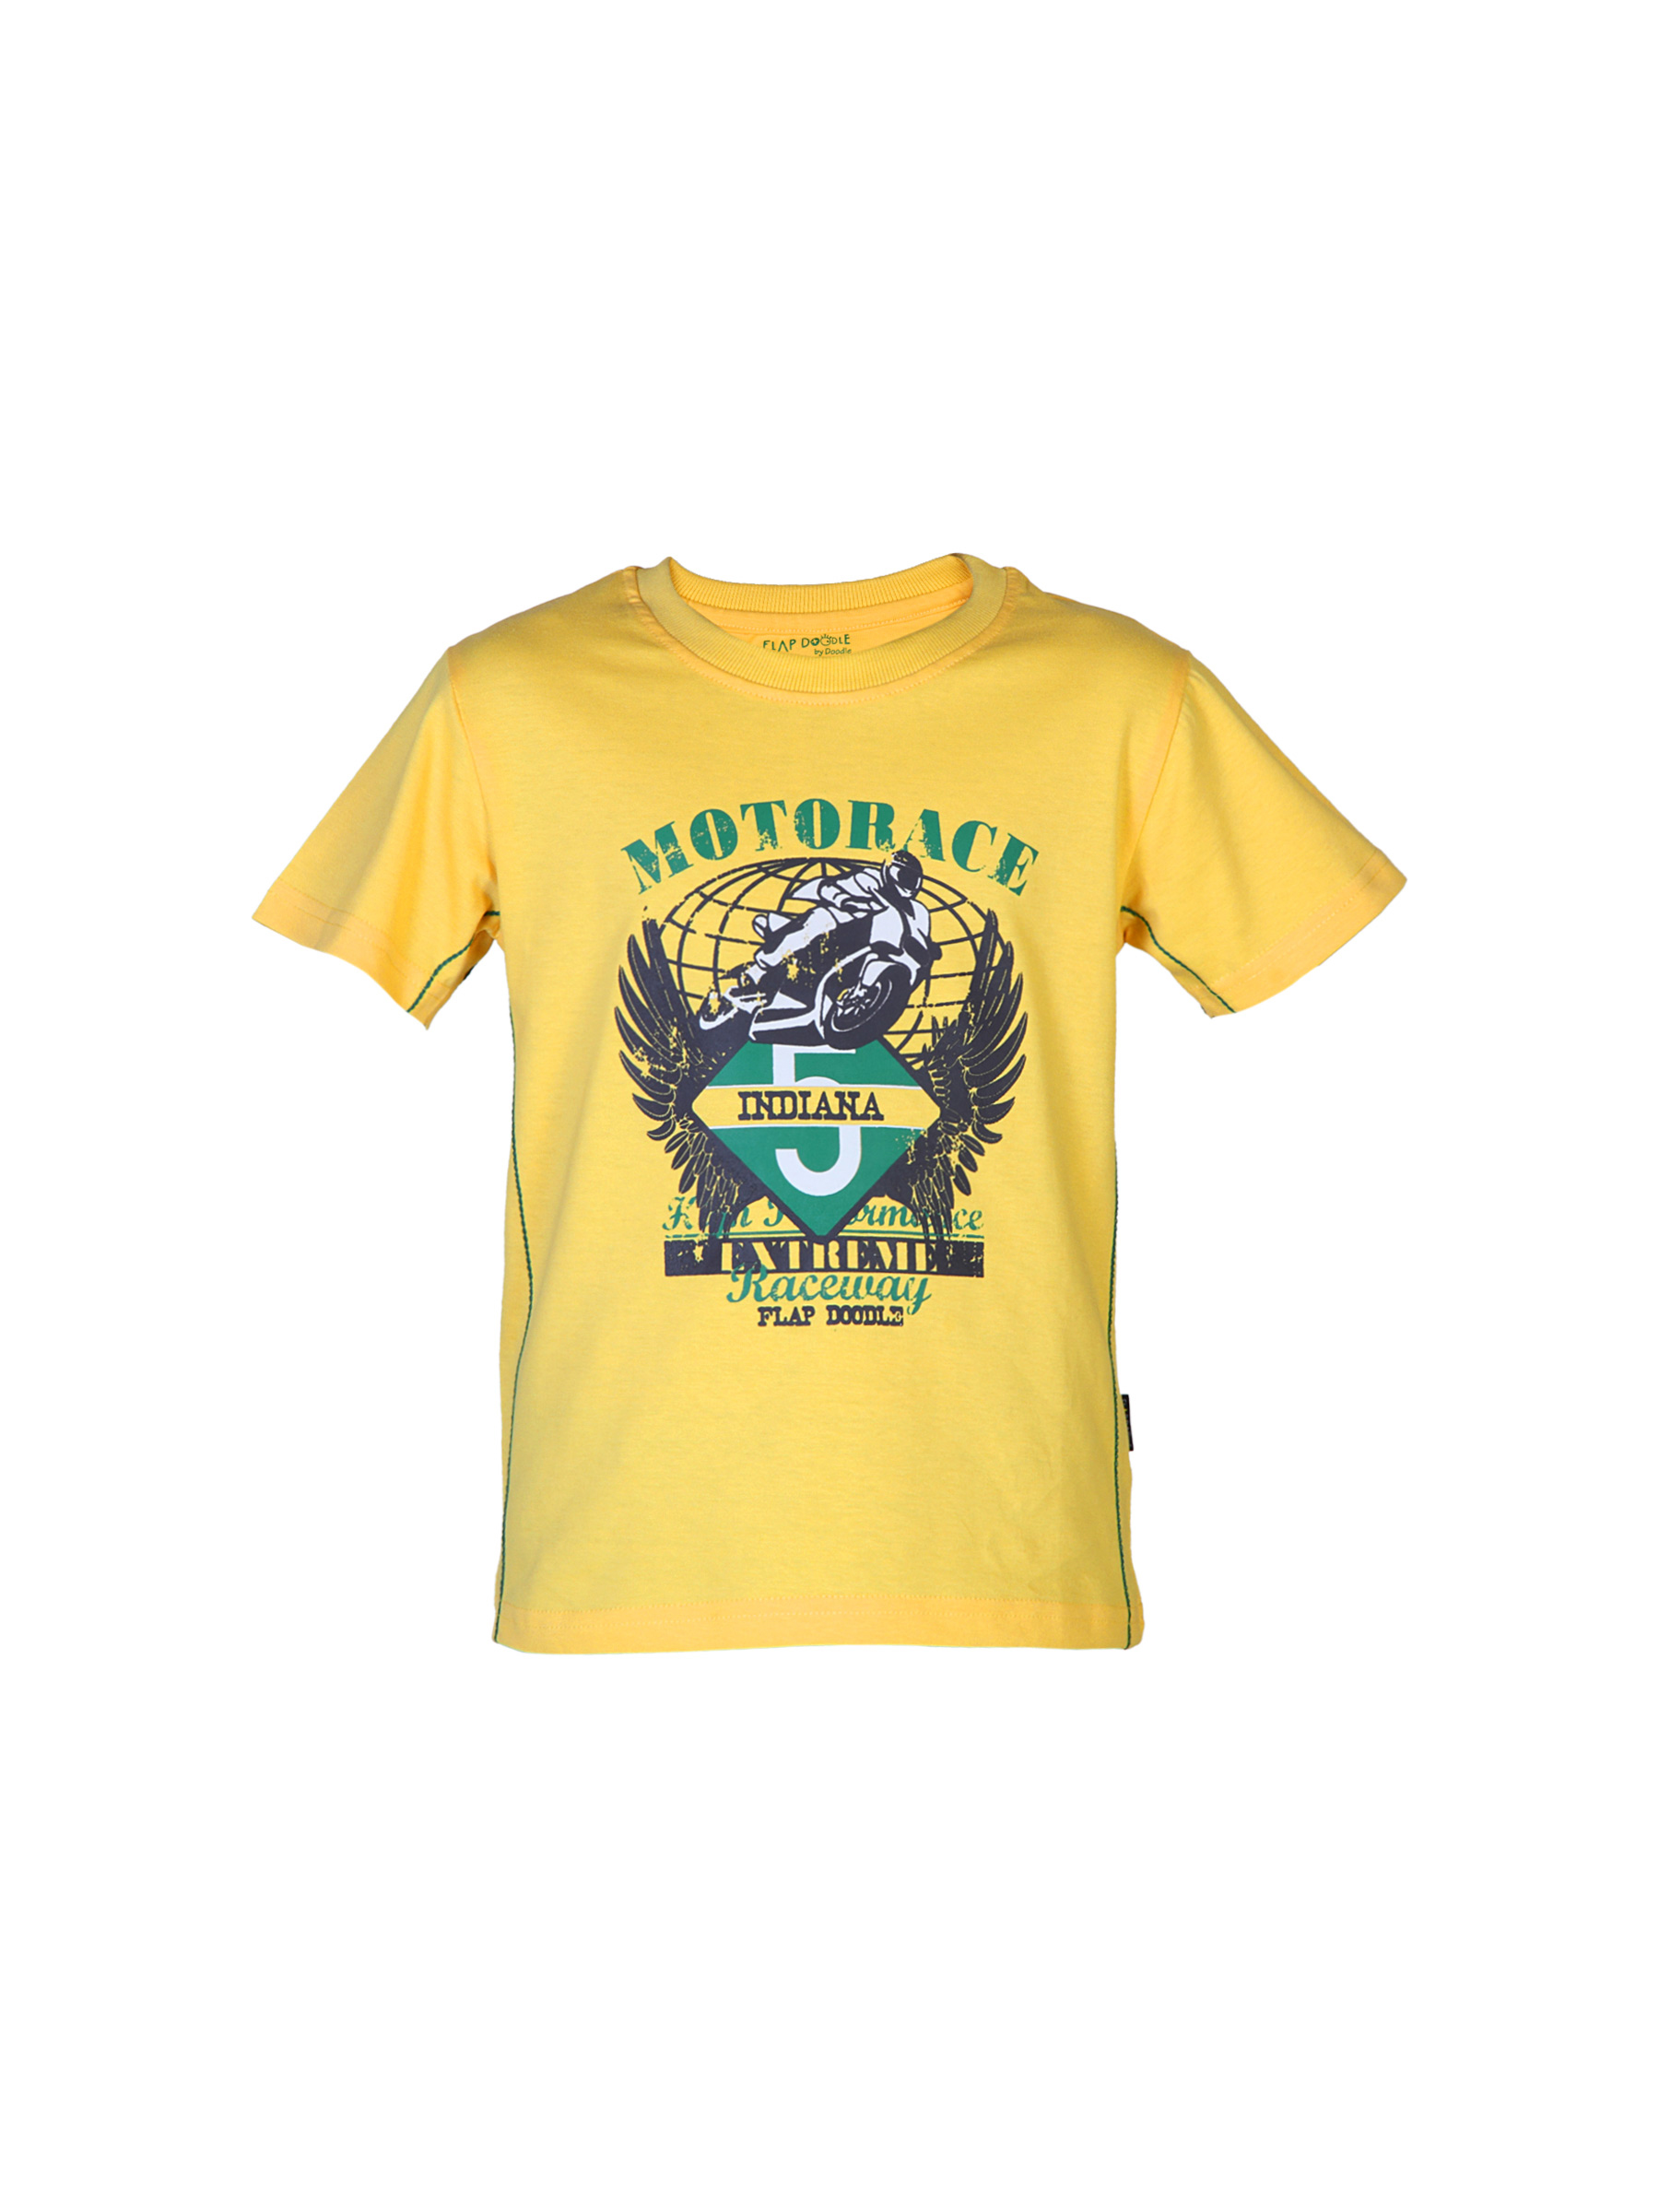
Doodle Boys Printed Yellow T-shirt
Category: Apparel / Topwear / Tshirts
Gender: Boys
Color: Yellow
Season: Summer 2012
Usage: Casual